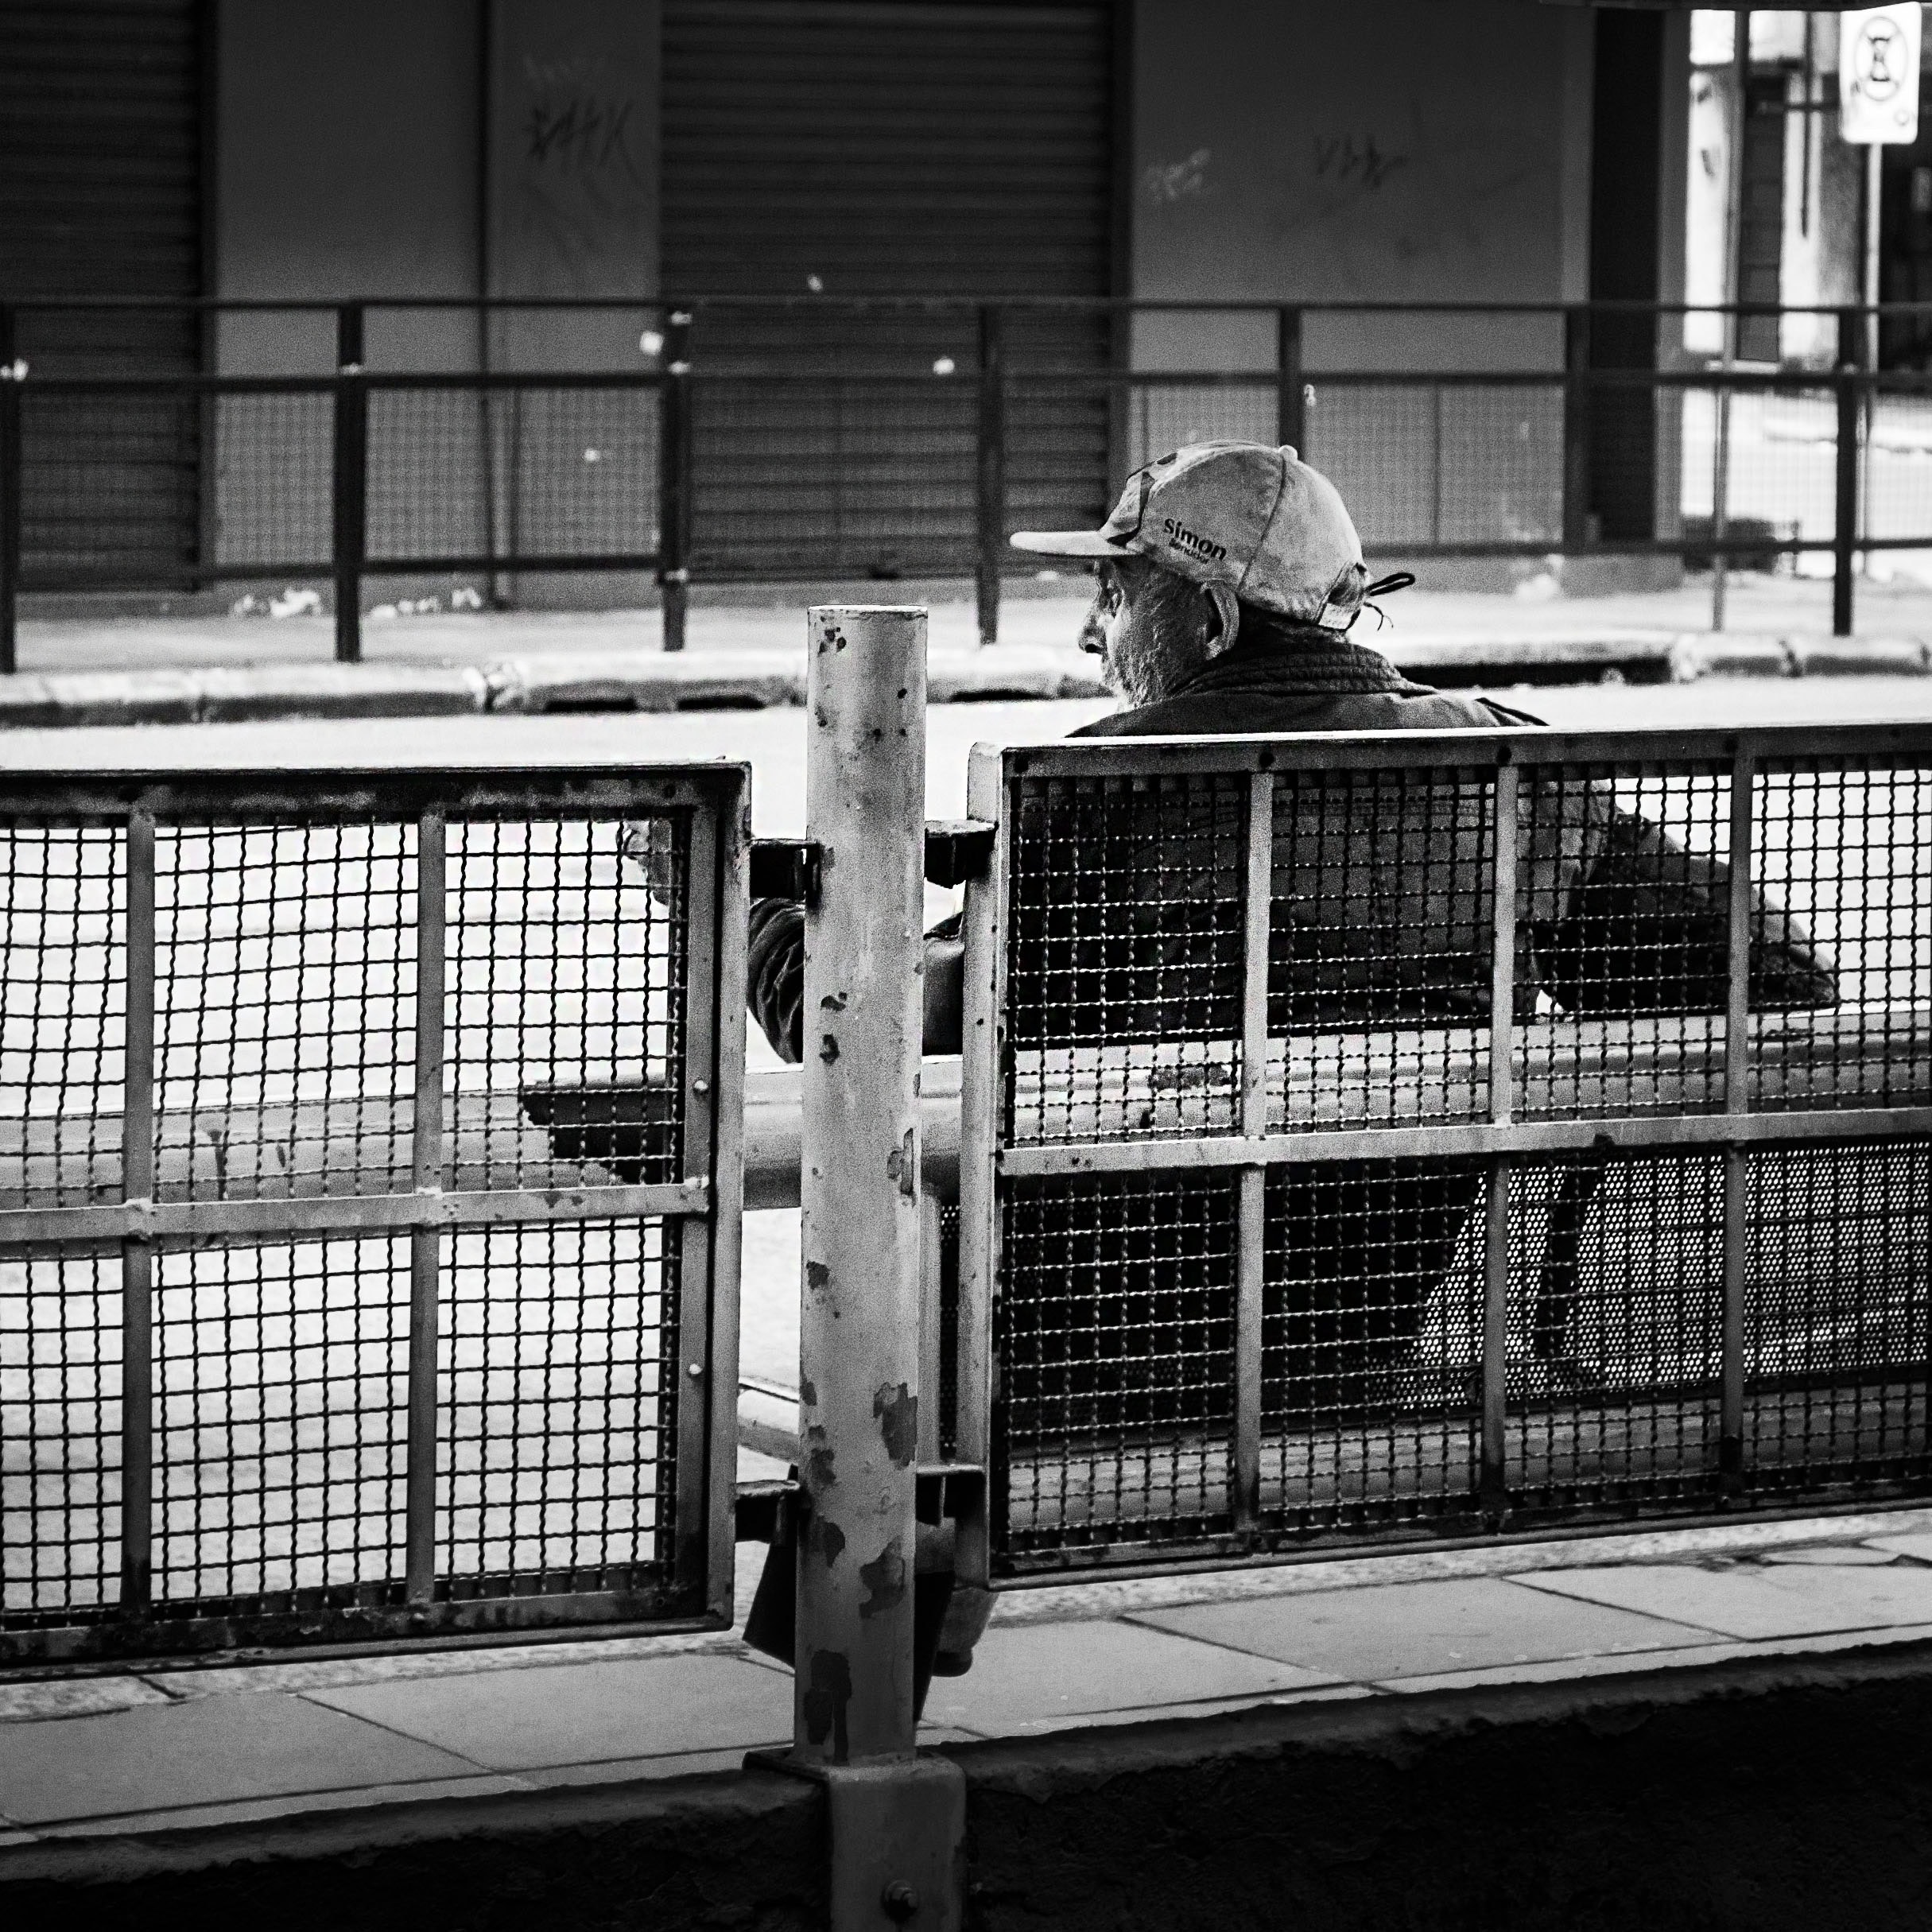
cage, white, black, black and white, monochrome, monochrome photography, snapshot, urban area, street, infrastructure, photography, architecture, Pet supply, window, building, style, road, city